Hughes House (Elk Rapids, Michigan)

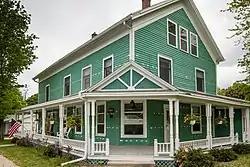

The Hughes House is a house located at 109 Elm Street in Elk Rapids, Michigan. It was built in 1867 as a guest house for travelers going through Elk Rapids via stagecoach or steamboat. It was designated a Michigan State Historic Site in 1975 and listed on the National Register of Historic Places in 1976. It is a well-preserved example of popular vernacular architecture.